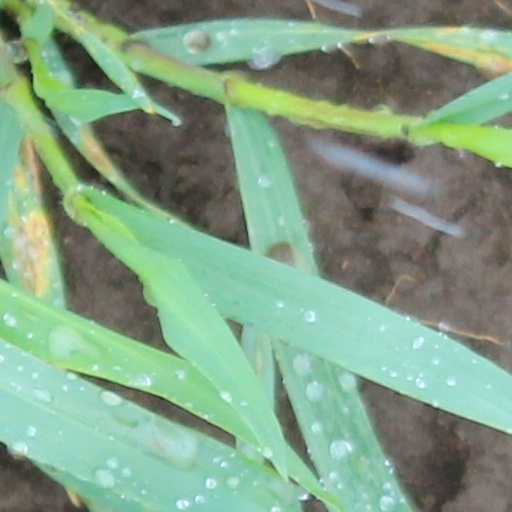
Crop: wheat